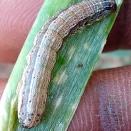
Crop: Onion
Condition: caterpillar-p